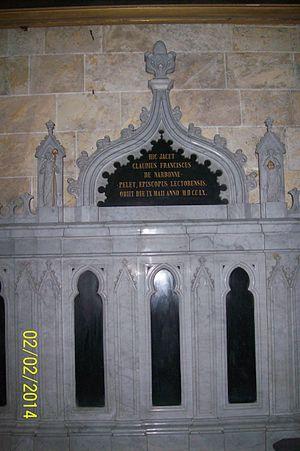
Chapelle funéraire de Claude-François de Narbonne-Pelet, cathédrale Saint-Gervais-Saint-Protais de Lectoure (Gers).
Claude-François de Narbonne-Pelet, est un ecclésiastique français, évêque de Lectoure de 1746 à sa mort. On lui doit la création d’un hôpital sur l’emplacement de l’ancien château des comtes d'Armagnac.
La cathédrale Saint-Gervais et Saint-Protais de Lectoure est le principal édifice religieux de la commune de Lectoure, dans le département du Gers. Elle est dédiée à saint Gervais et saint Protais.